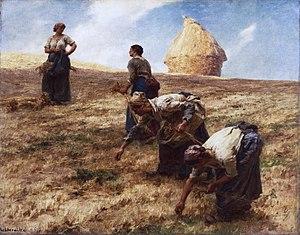
Les Glaneurs
Léon Augustin Lhermitte, plus connu sous le nom de Léon Lhermitte, né le 31 juillet 1844 à Mont-Saint-Père et mort le 28 juillet 1925 à Paris, est un peintre et graveur naturaliste français.